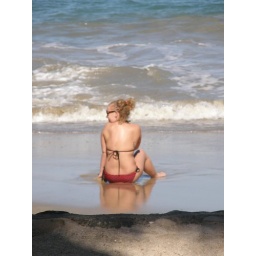
a beach bum, the reflection in the water was cute.